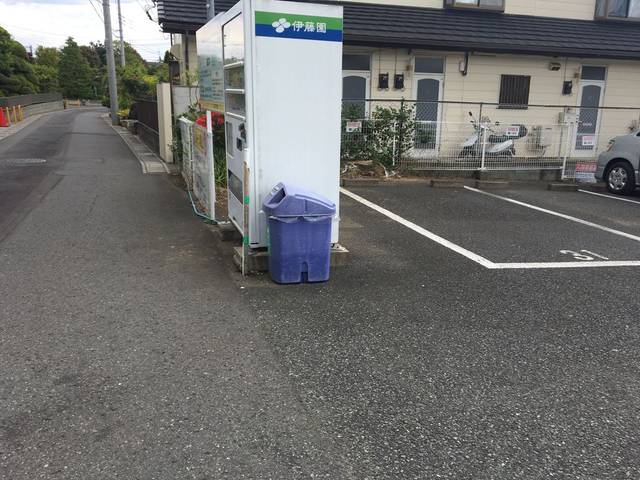
Region: Japan
Coordinates: 35.84, 139.758